WLWC

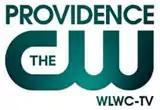
Logo used from May 5, 2017, until October 2, 2017, under the operation of OTA Broadcasting and the affiliation of The CW.

After Viacom and CBS merged in 2000, the operations of WLWC and WSBK were integrated with those of WBZ-TV at WBZ's facility on Soldiers Field Road in the Brighton section of Boston. When Viacom split into two companies in 2005, WLWC, along with the rest of Viacom's television stations, became part of CBS Corporation. On January 24, 2006, Time Warner announced that the company would merge The WB with CBS Corporation's UPN (which CBS took ownership of after the Viacom split in December 2005) to form The CW Television Network. At the same time, the new network signed a 10-year affiliation agreement with 11 of CBS' UPN stations, including WLWC. However, it was a near-certainty that WLWC would become an affiliate of The CW in any event, given that it was a dual UPN/WB affiliate.